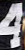
Number: 4